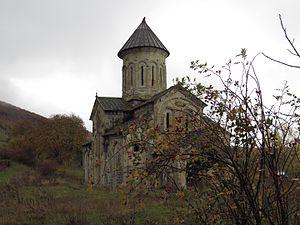
L’église de l’Archange d’Ikorta est une église orthodoxe géorgienne du XIIᵉ siècle située en Kartlie intérieure dans la municipalité de Gori.